History of Cagliari

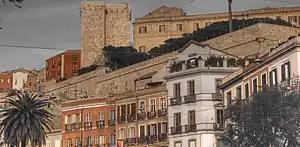
Cagliari, west walls and tower at dawn

Cagliari was known to the Phoenicians and Carthaginians as Karaly. This was Latinized variously as Carales, Karales, Caralis, and Calares (grammatically plural). Around the 16th century Roderigo Hunno Baeza, a Sardinian humanist, stated that the name "Caralis" had derived from the Greek "kárs" ("head"), as Cagliari was the main centre of the island. The Semitist William Gesenius said the name came from "Kar Baalis", which in Phoenician meant "city of God." This version was, albeit with some differences, accepted by Giovanni Spano, who claimed that Cagliari derived from the Phoenician name "Kar-El",[32] which also means "city of God."